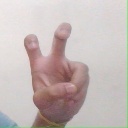
अक्षर: ई